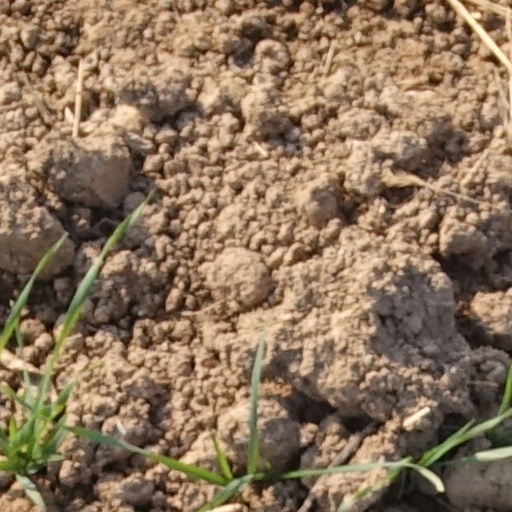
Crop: wheat